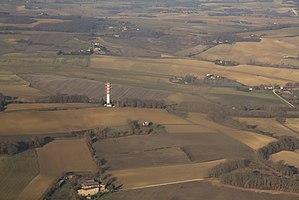
Vue aérienne de la tour de télécommunication e la Sauvetat
La Sauvetat est une commune française située dans le département du Gers en région Occitanie.